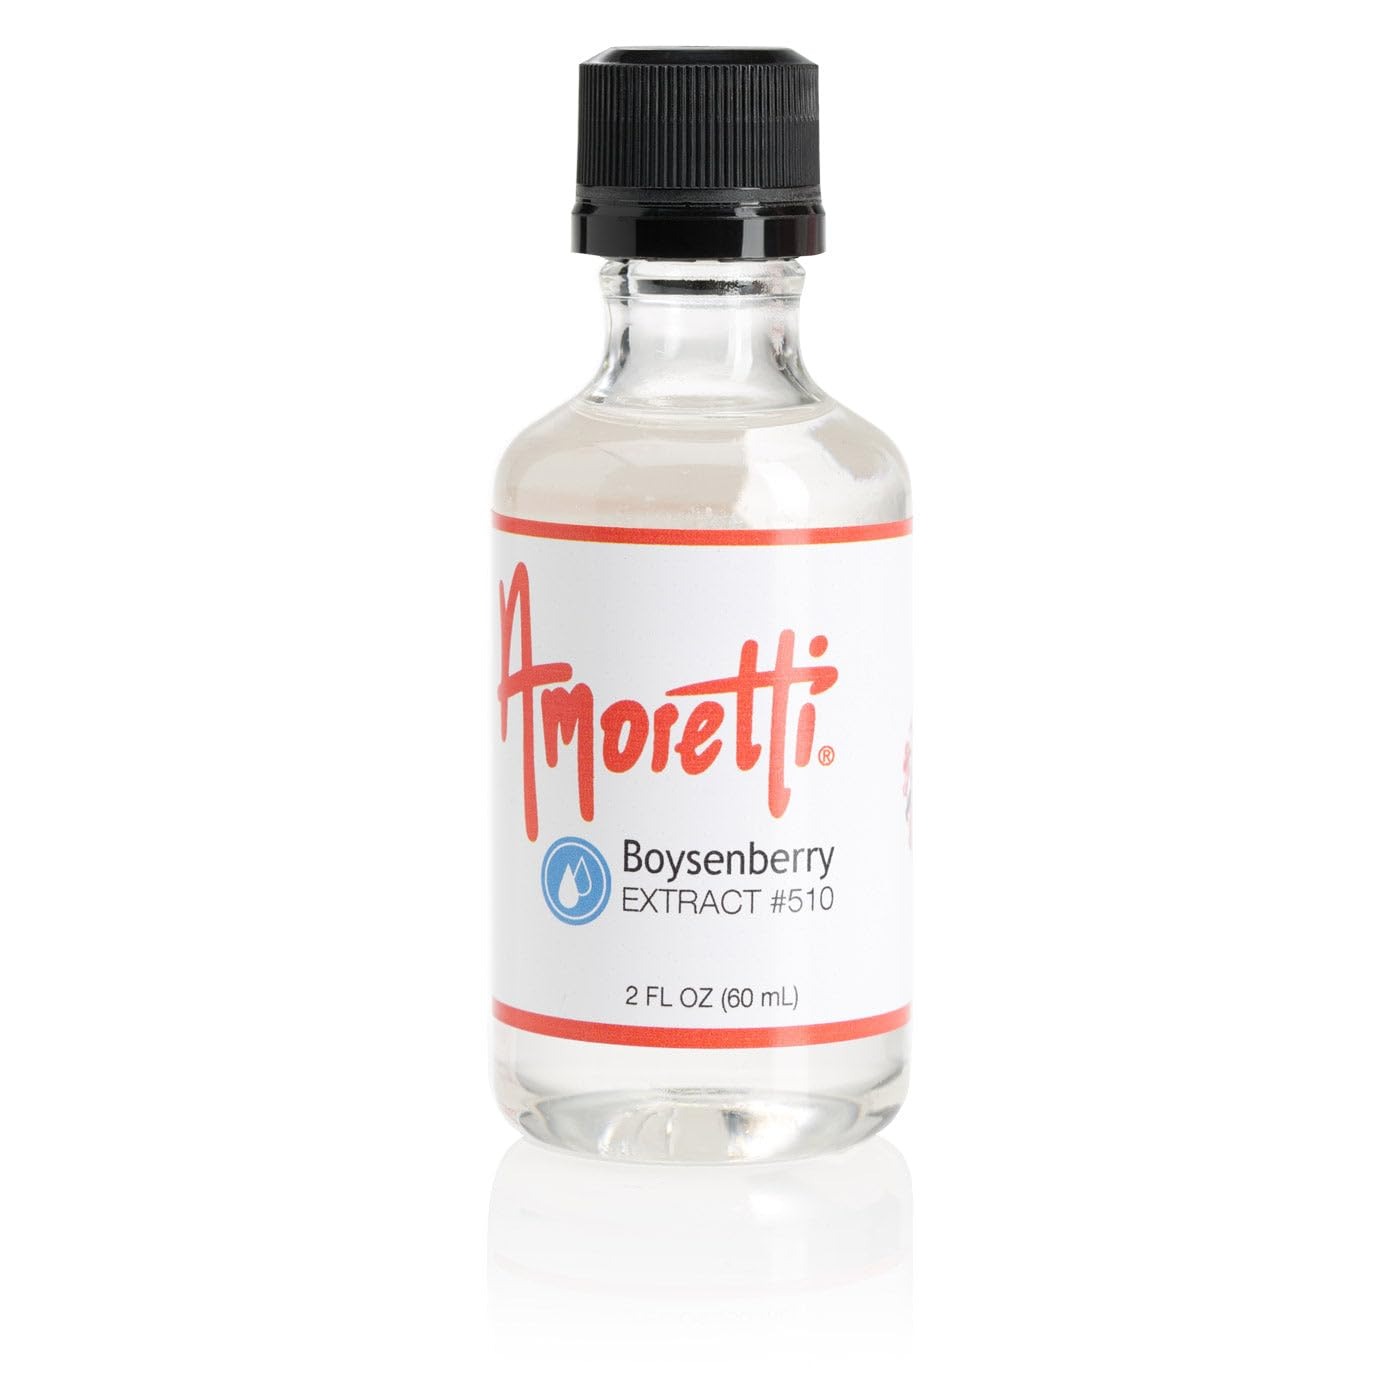
Item Name: Amoretti - Boysenberry Extract Water Soluble 2 oz - Highly Concentrated & Perfect For Pastry, Savory, Brewing, and more, Preservative Free, Vegan, Kosher Pareve, Keto Friendly
Bullet Point 1: INCREDIBLE VERSATILITY: Our extracts are ideal for flavoring cakes, cookies, buttercreams, frostings, macarons, brewing, distilling and so much more.
Bullet Point 2: SPECIFICATIONS: Highly concentrated, no preservatives, no artificial colors, gluten-free, vegan Kosher Pareve, keto-friendly, bake-proof, and freeze-thaw stable.
Bullet Point 3: HIGHEST QUALITY: We use only the finest and freshest ingredients to deliver delicious natural flavors in each serving.
Bullet Point 4: Preservative-Free
Bullet Point 5: Bake-Proof & Freeze-Thaw Stable
Product Description: Rich, Vibrant, FloralEnhance your gourmet creations with Amoretti's Boysenberry Water-Soluble Extract. A trusted choice among industry professionals, our extracts are naturally flavored, highly concentrated, and very versatile. Deliver the vibrant flavor of ripe, hand-picked boysenberries straight into all your favorite culinary applications. Empower your imagination — with Amoretti!Product Details
Value: 2.0
Unit: Ounce

Price: 30.37